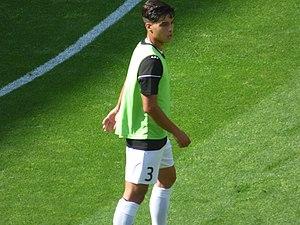
Matias Ferreira avant le match RC Lens / Red Star, comptant pour la deuxième journée du championnat de France de Ligue 2 2018-2019 au Stade Bollaert-Delelis, le 4 août 2018.